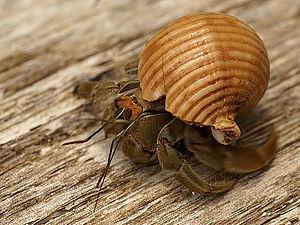
Le genre Coenobita regroupe des bernard-l'hermite terrestres, adaptés à la respiration aérienne. Il appartient à la famille des Coenobitidae, qui ne contient que deux genres : Coenobita et Birgus.